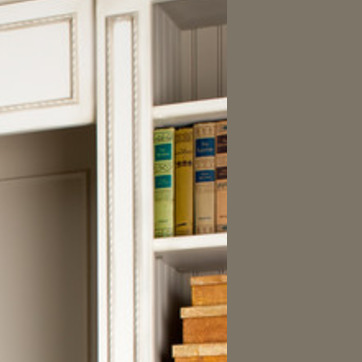
Material: paper